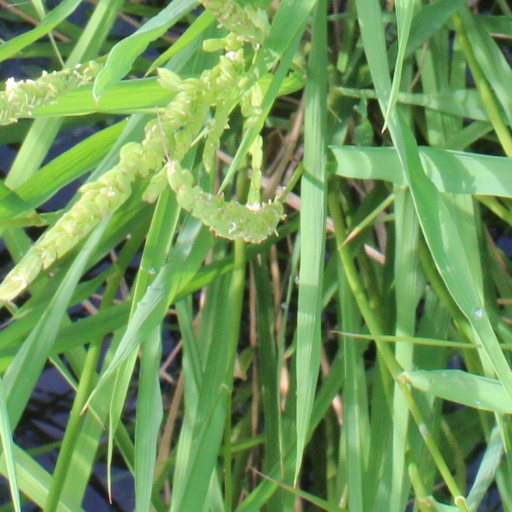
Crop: rice